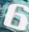
Number: 6